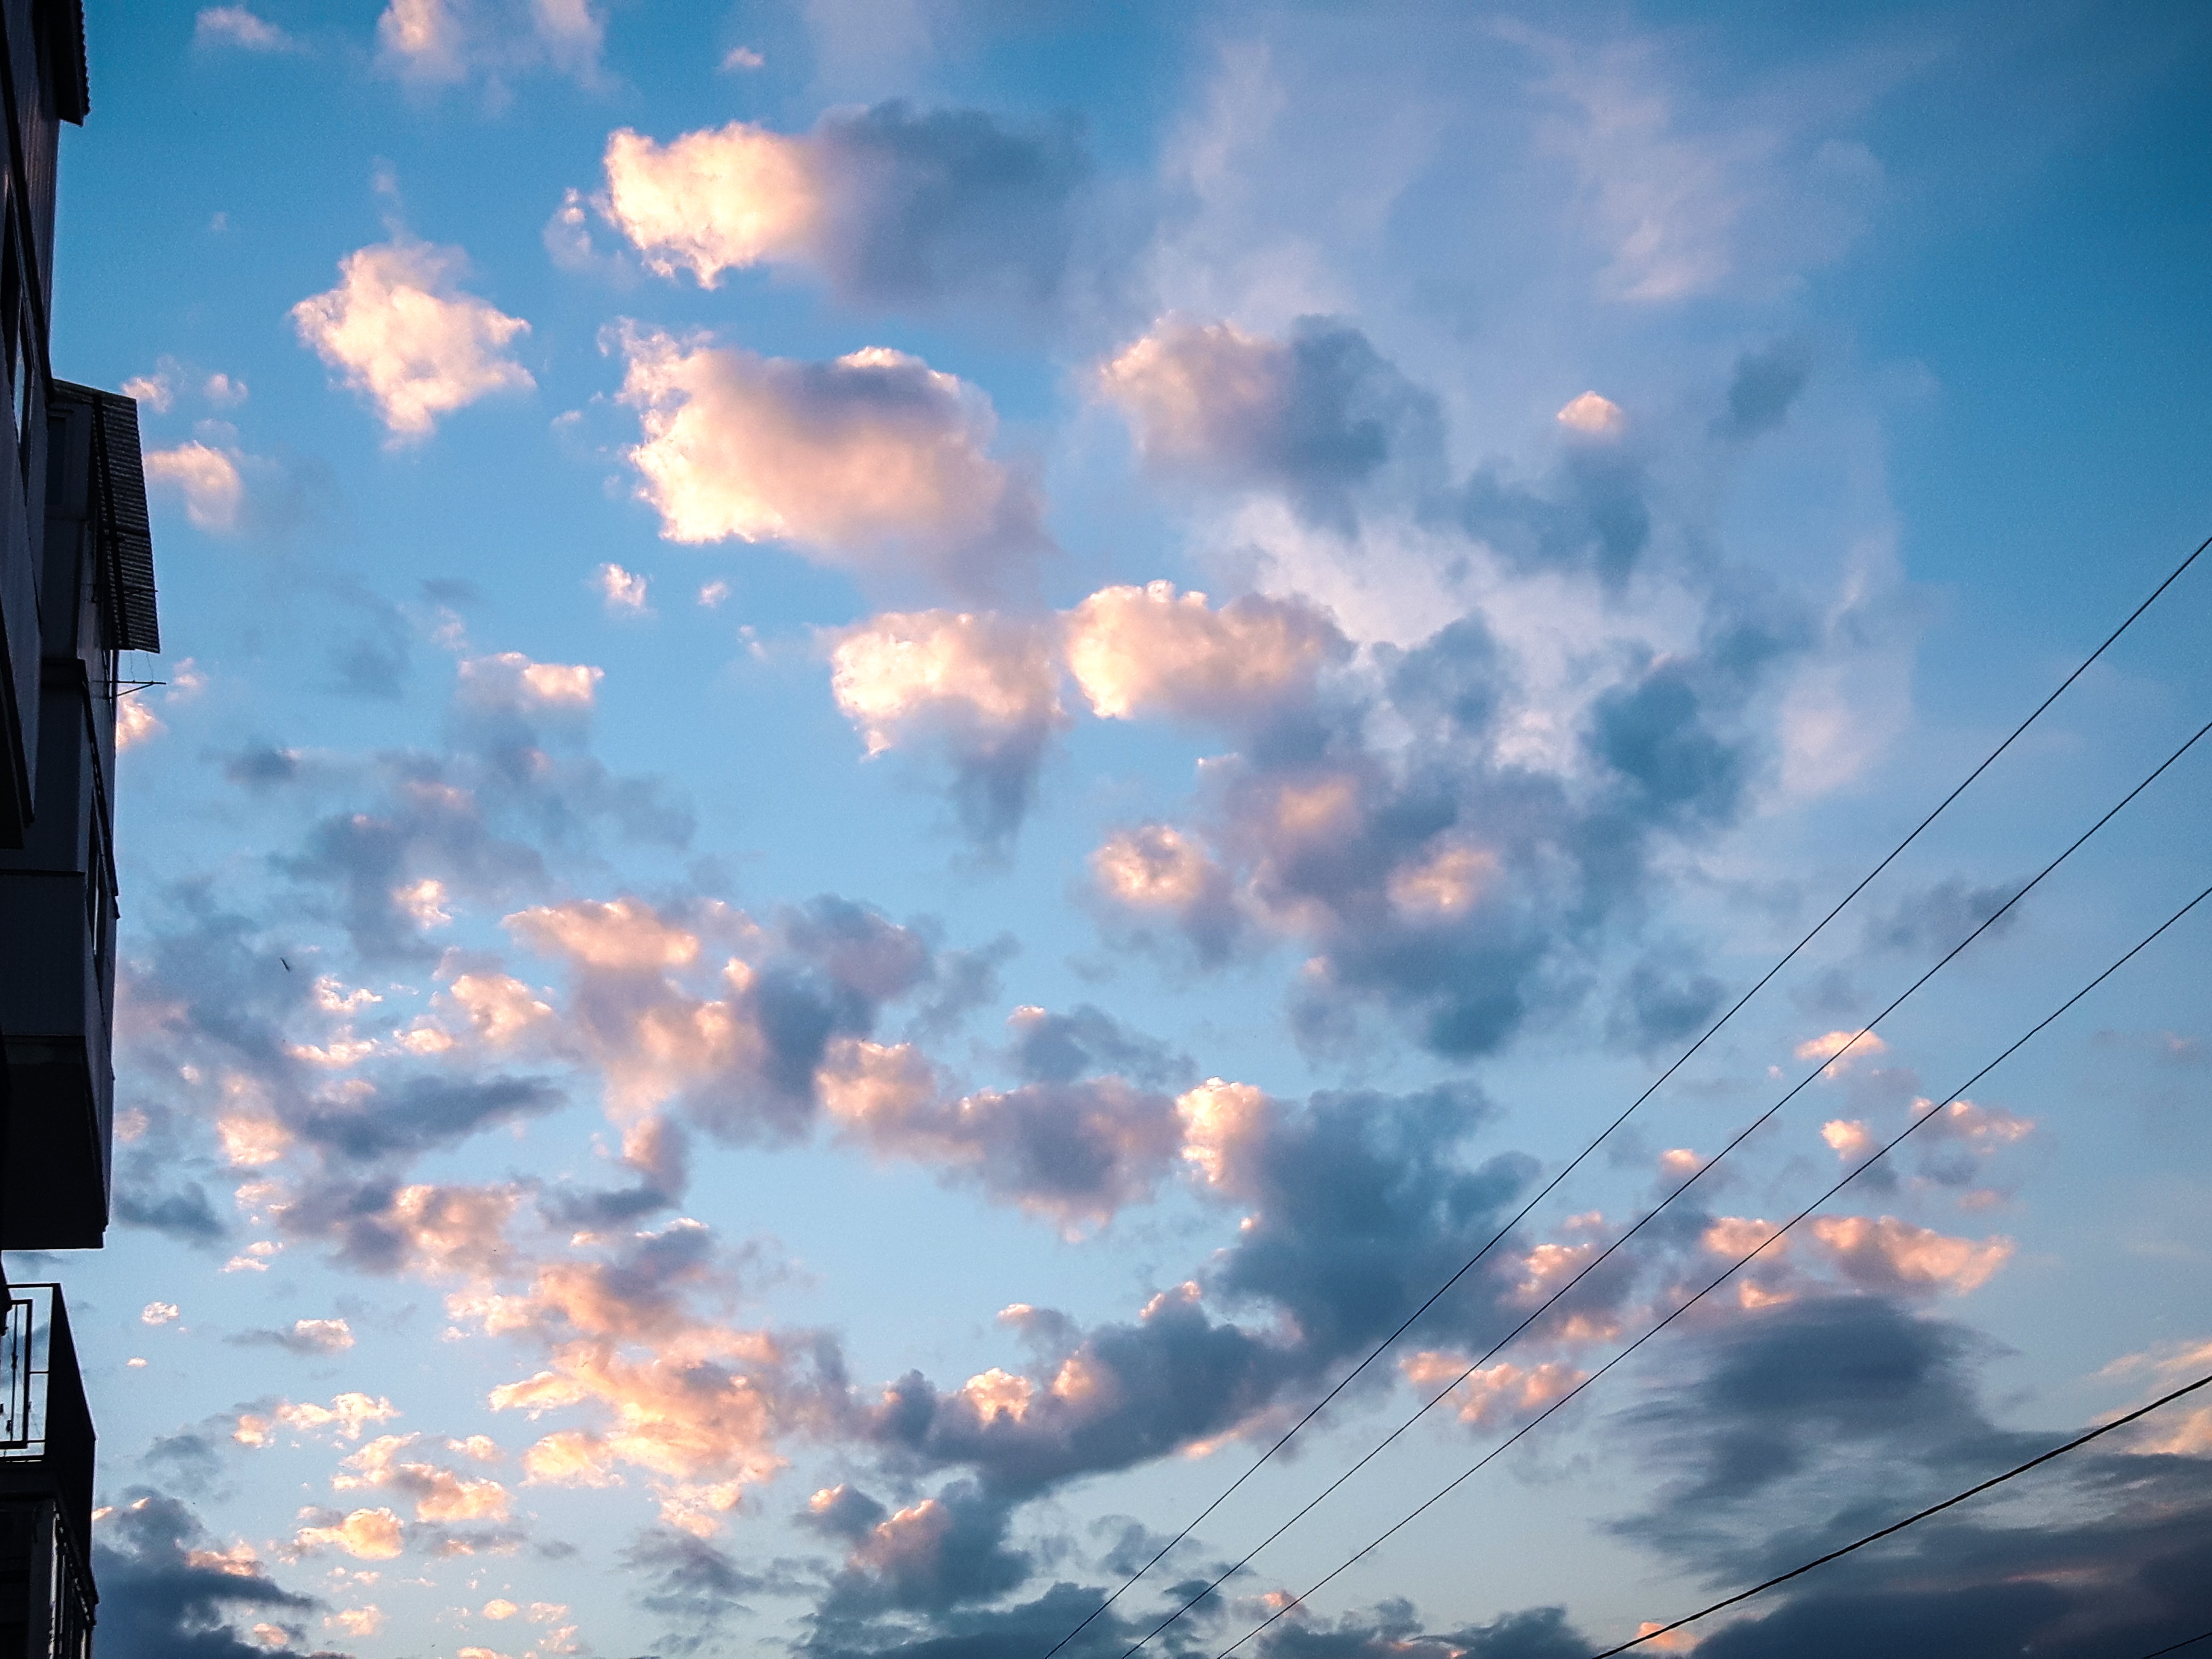
cloud, sky, sun, sunrise, sunset, sunlight, morning, dawn, atmosphere, dusk, daytime, evening, afterglow, meteorological phenomenon